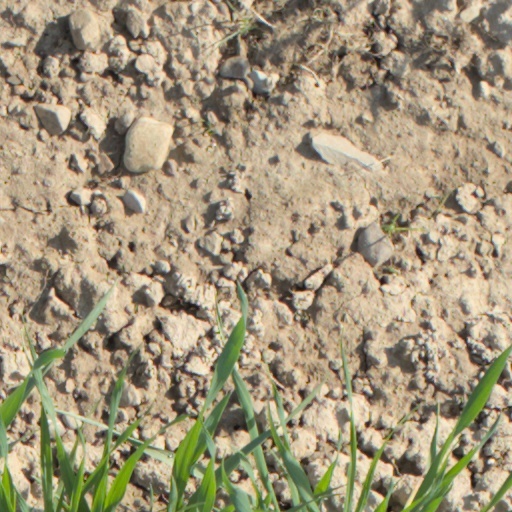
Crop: wheat